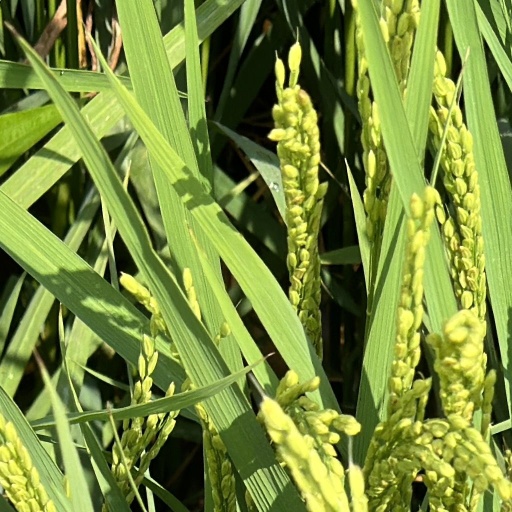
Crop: rice